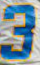
Number: 3